HSM-49

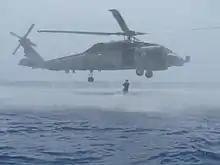
SH-60B Seahawk helicopter from HSL-49 conducting SAR jumps training in the vicinity of Guam in 2008 while embarked in .

Other enhanced capabilities include an ASE package, FLIR, multi-mode radar/IFF interrogator, airborne fleet data link, and an advanced airborne active sonar.